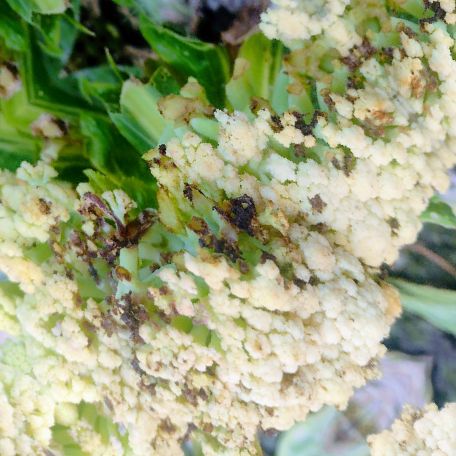
Label: Bacterial spot rot